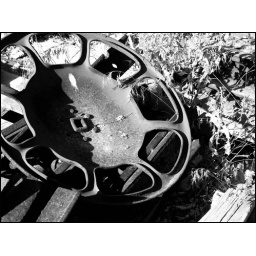
A hand wheel laying on the ground at the train yard in Boulder, CO.